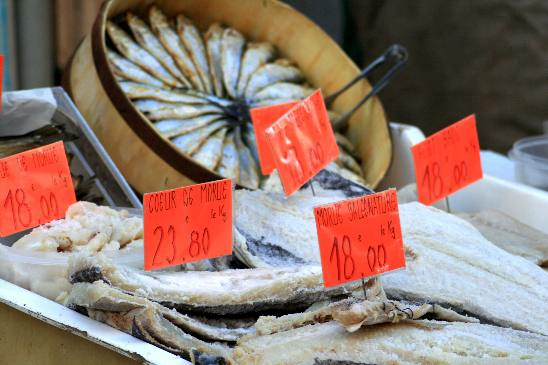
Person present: No